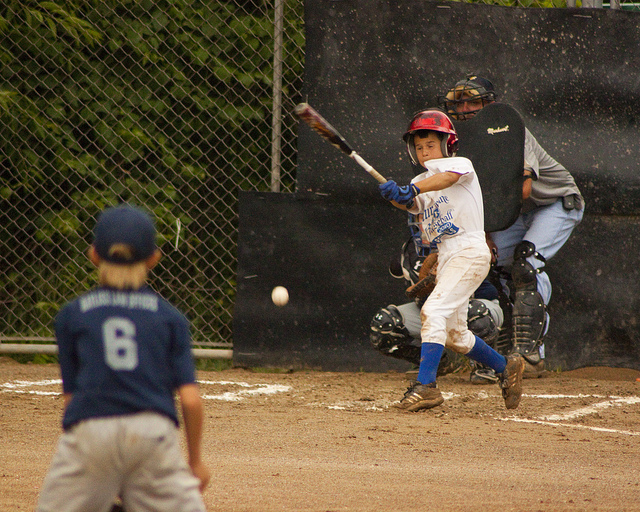
những cậu bé đang luyện tập bóng chày ở trên sân